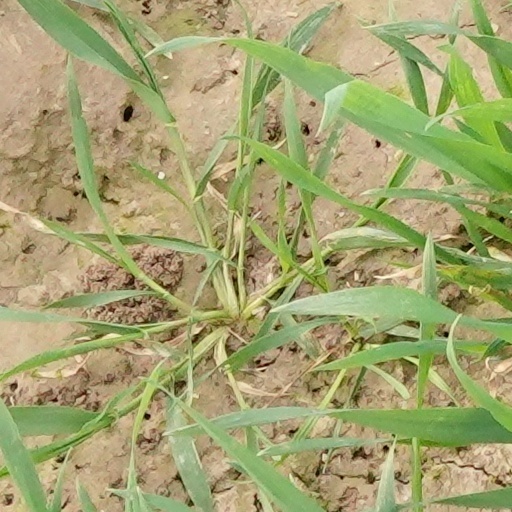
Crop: wheat